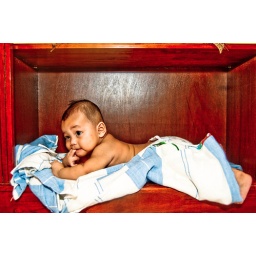
Najmi in book shelf